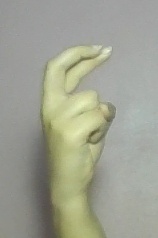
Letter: zay